Teekkari

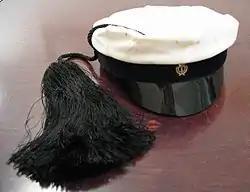
A teekkari student cap from Tampere.

The teekkari cap is a headgear resembling a student cap that teekkari students use starting from the International Workers' Day on their first study year. The cap is used in at least Finland and Sweden. In Finland the cap is white and has a tuft attached to its right side by a string. The string and the tuft are made of black silk.